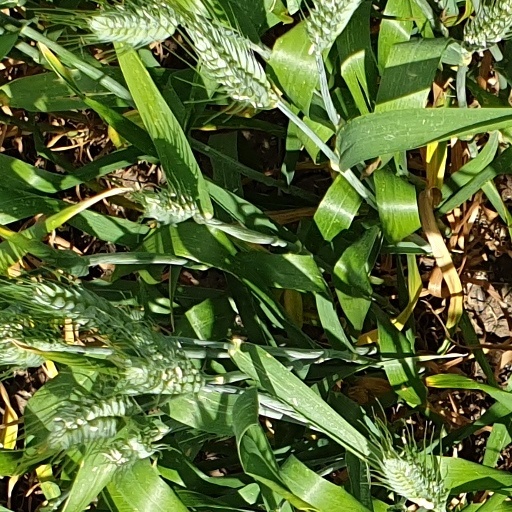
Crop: wheat